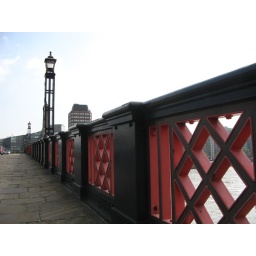
The colours of the red and black look cool in this shot and give almost a comic book effect...I think!